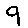
Label: 9